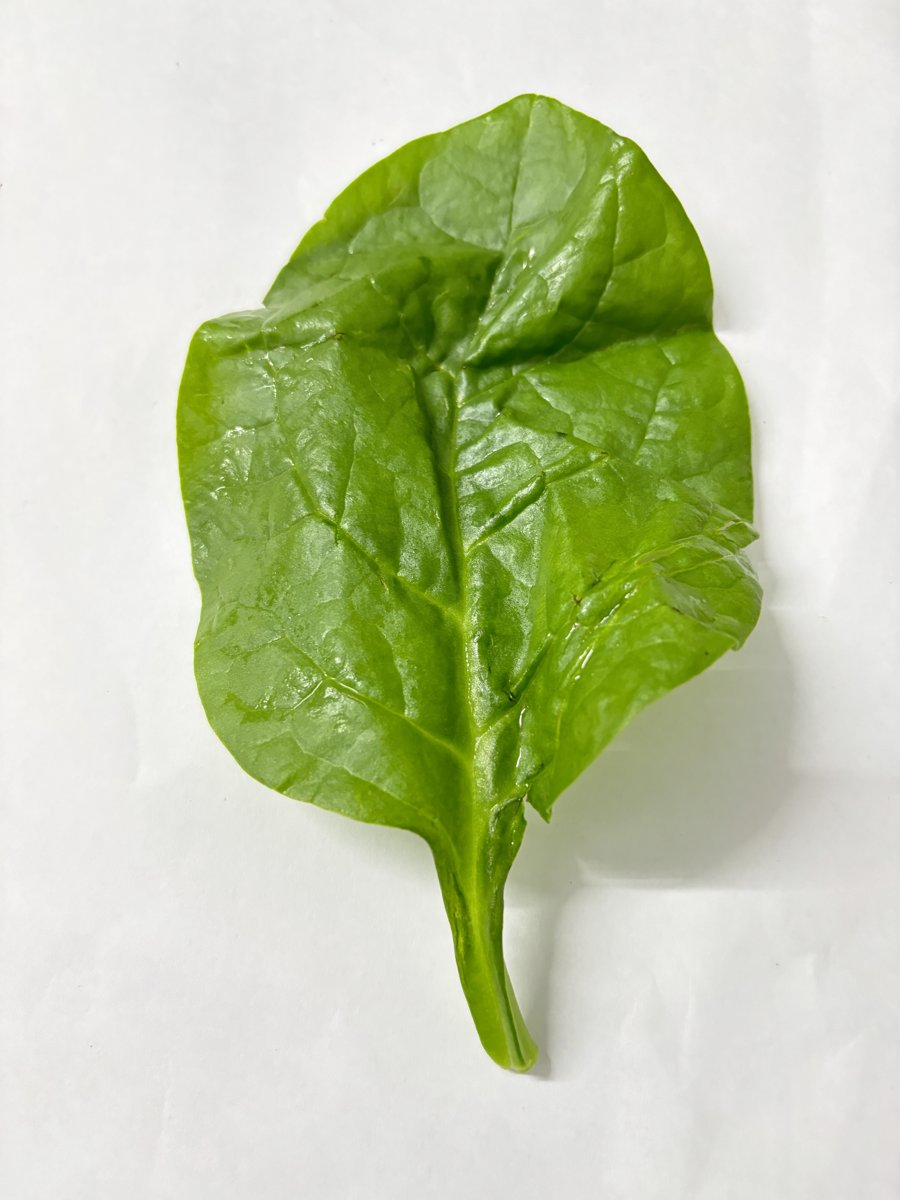
Label: Healthy-Leaf